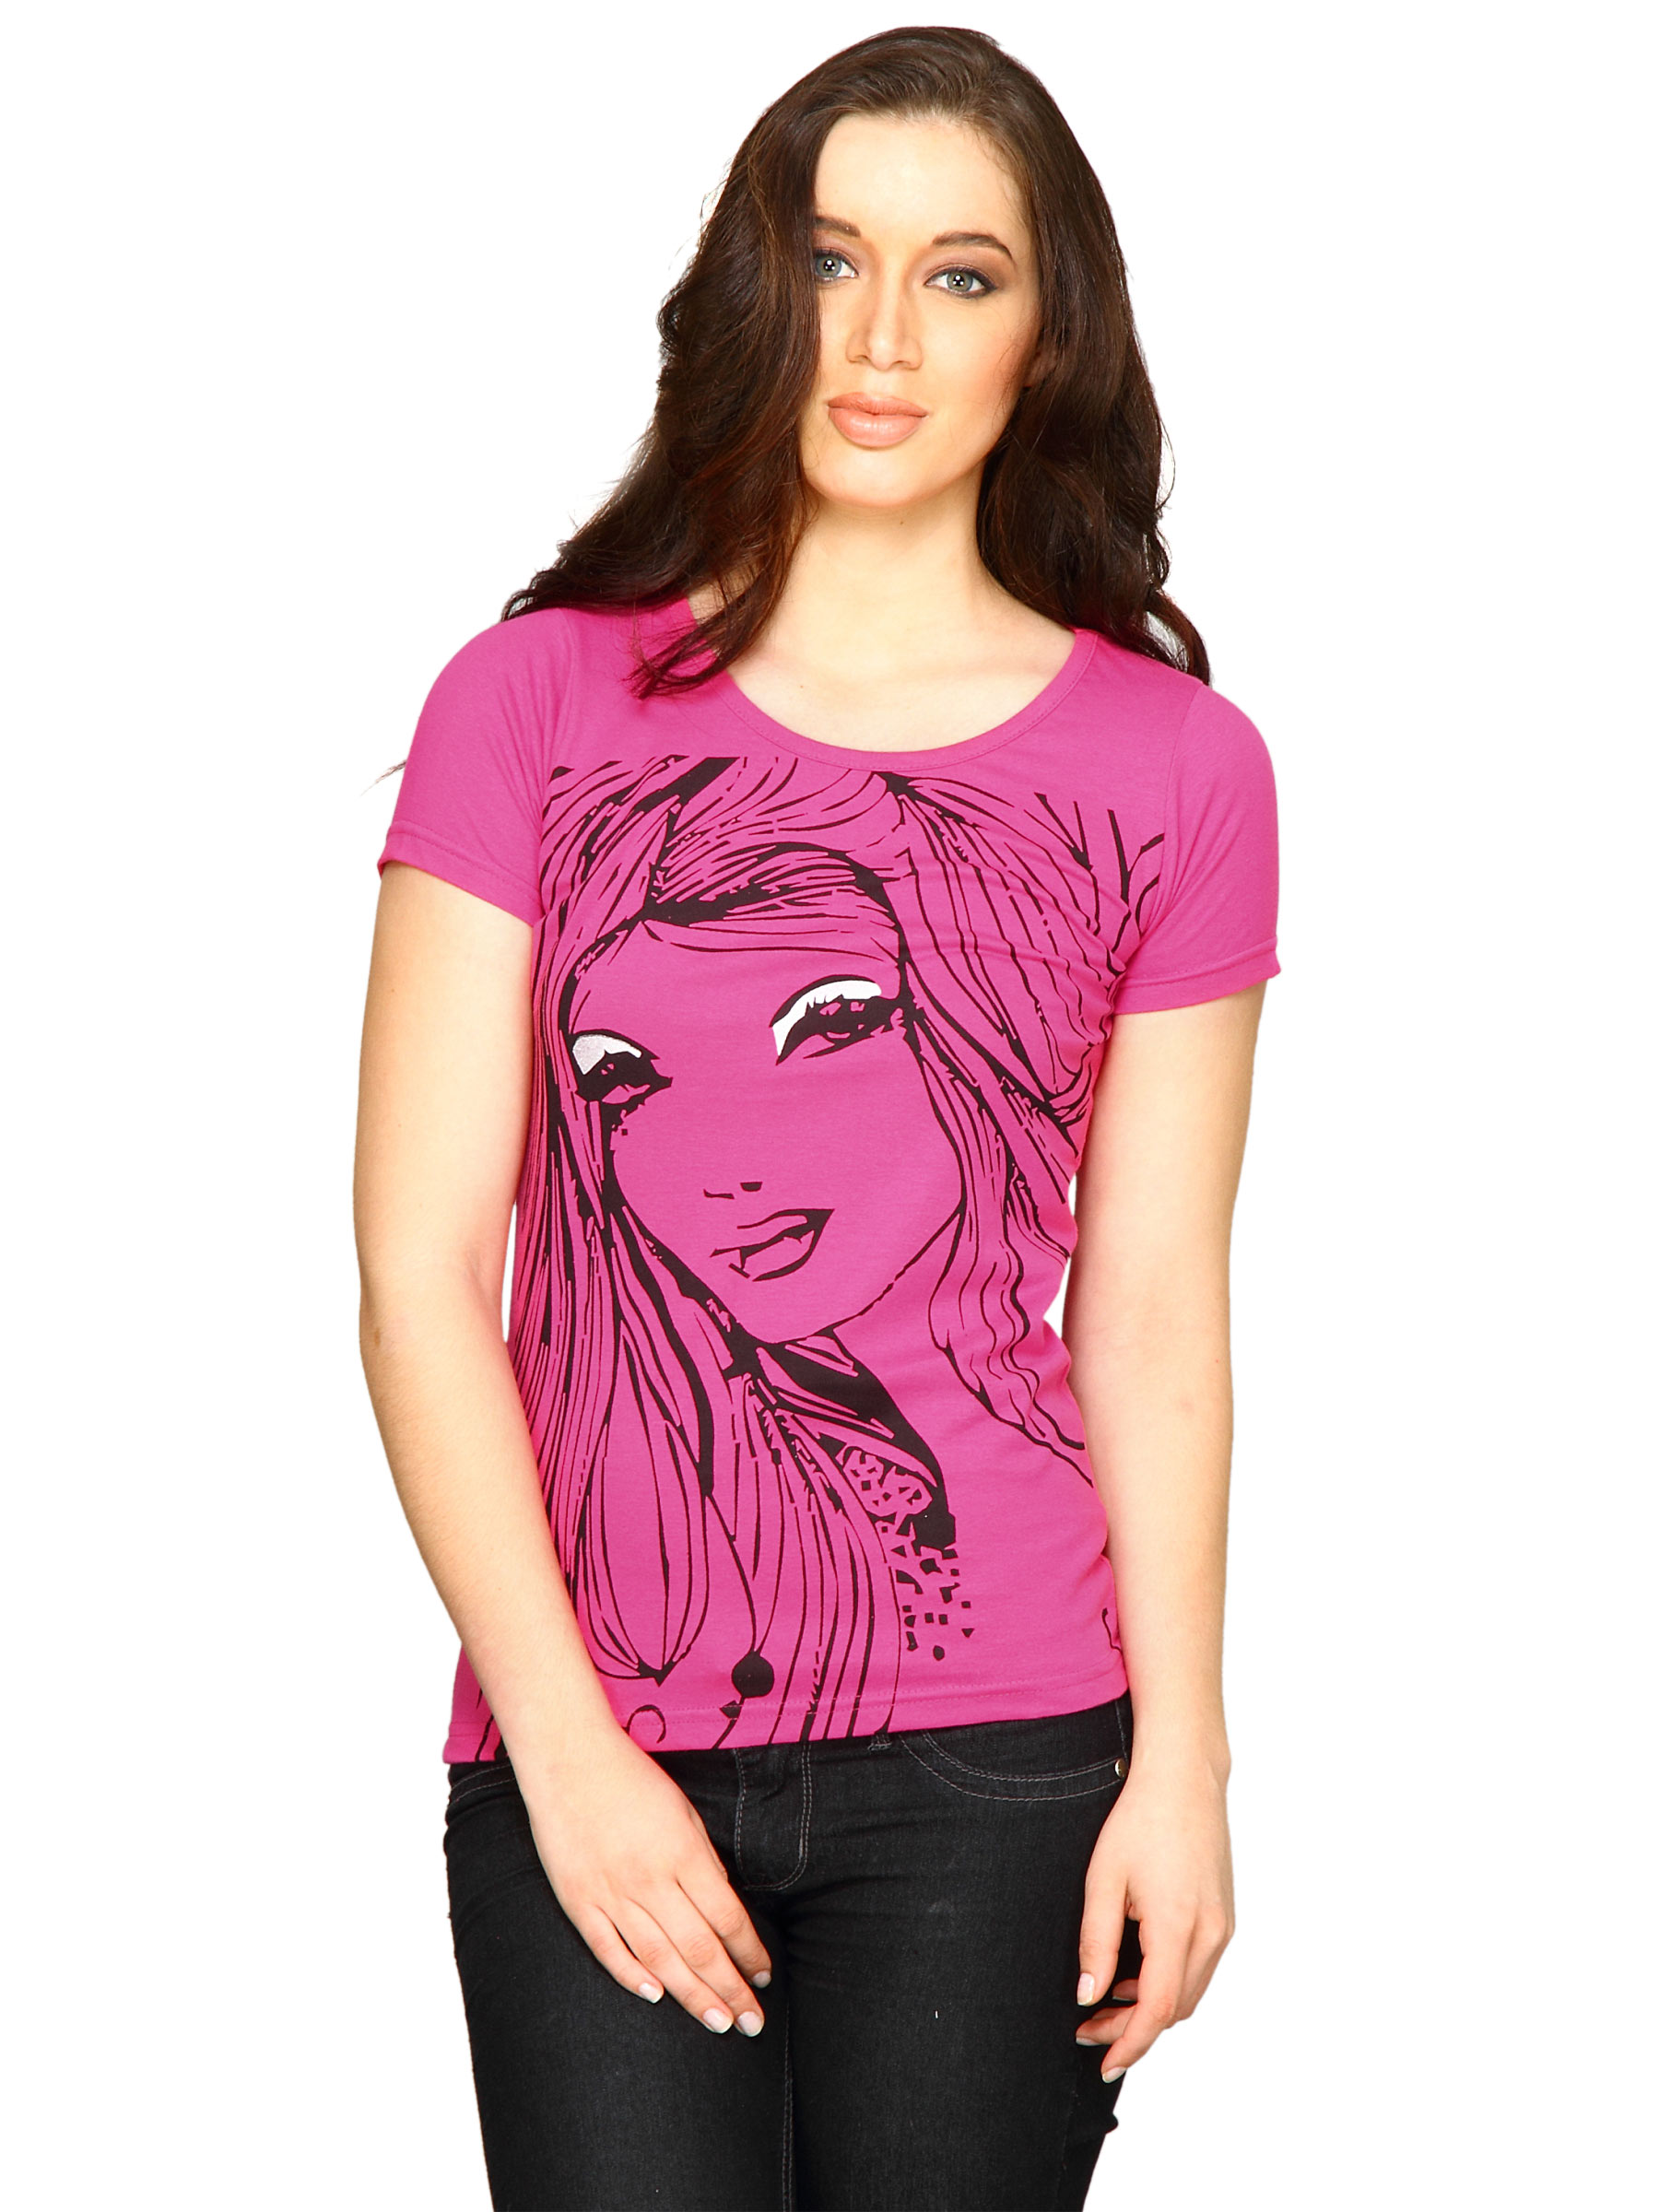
Jealous 21 Women Jealous Paiva Pink Tops
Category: Apparel / Topwear / Tops
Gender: Women
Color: Pink
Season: Fall 2011
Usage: Casual